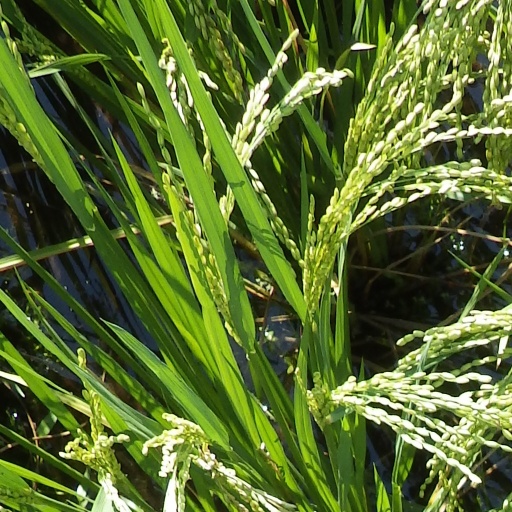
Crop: rice